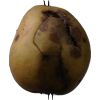
Label: Pear 3